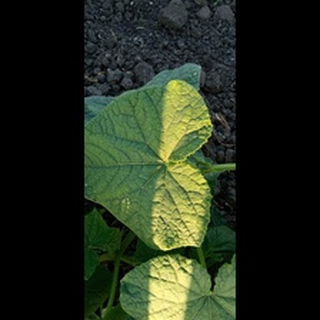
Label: healthy_cucumber